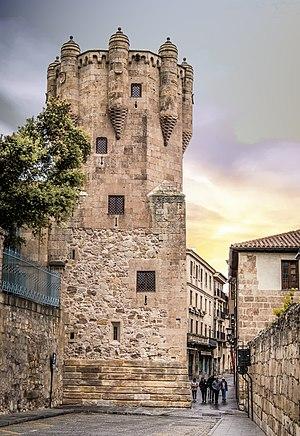
Salamanque, Salamanca en espagnol, est une commune de la province de Salamanque dans la communauté autonome de Castille-et-León en Espagne. Elle est la capitale de la province et est une ville de 144 436 habitants. Son aire métropolitaine atteint près de 230 000 habitants, ce qui en fait la deuxième de la communauté après Valladolid en termes démographiques.